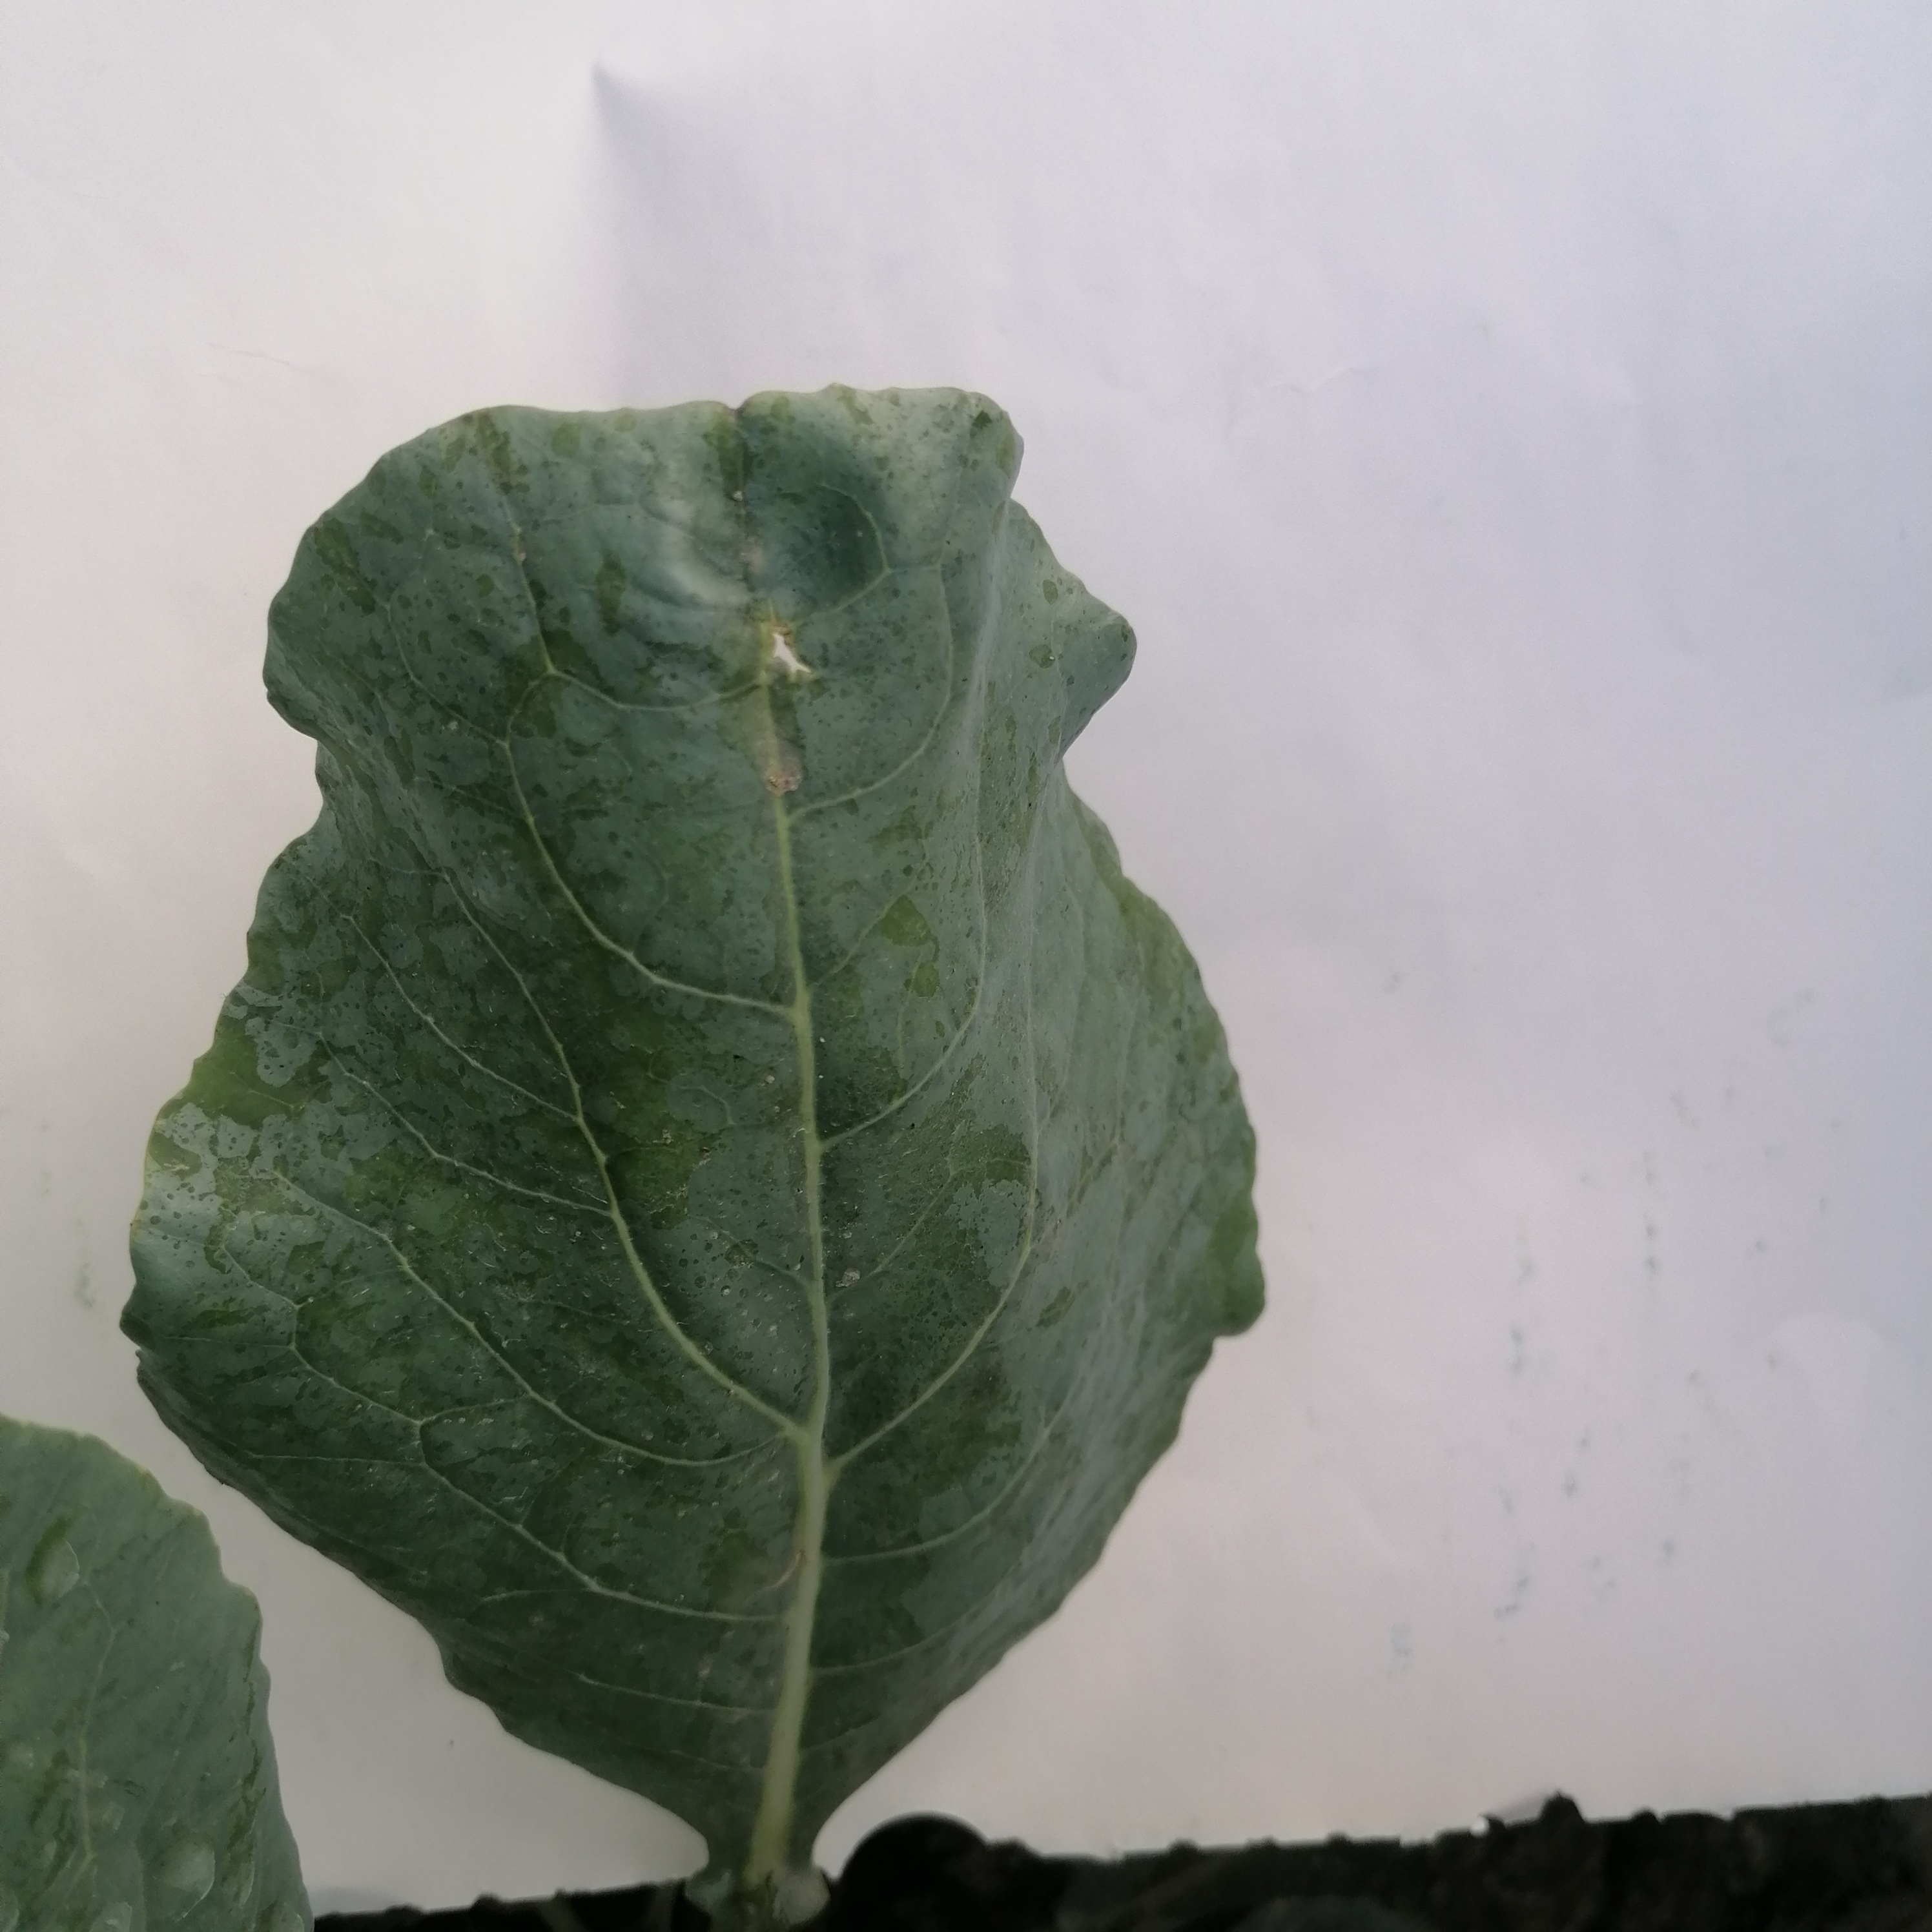
Label: Healthy